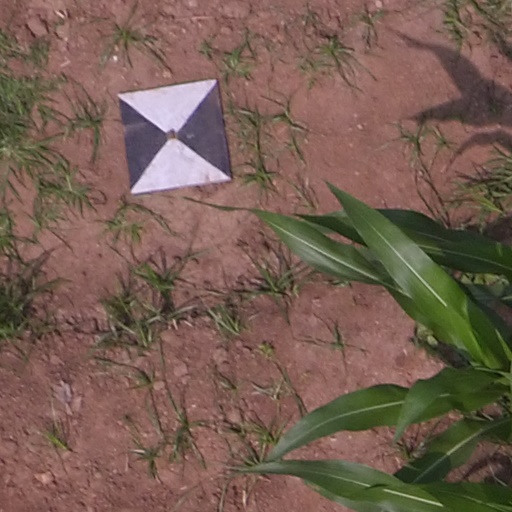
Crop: maize; corn